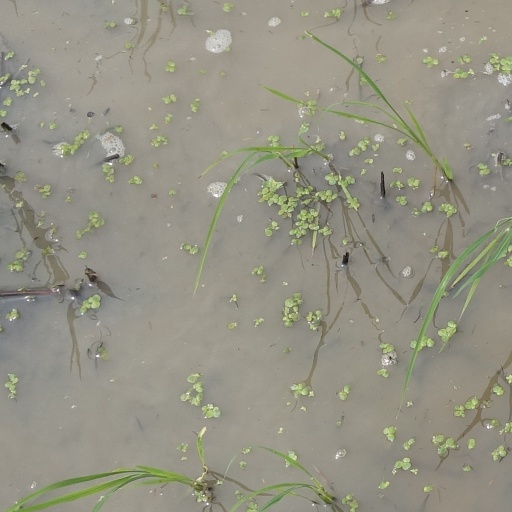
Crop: rice